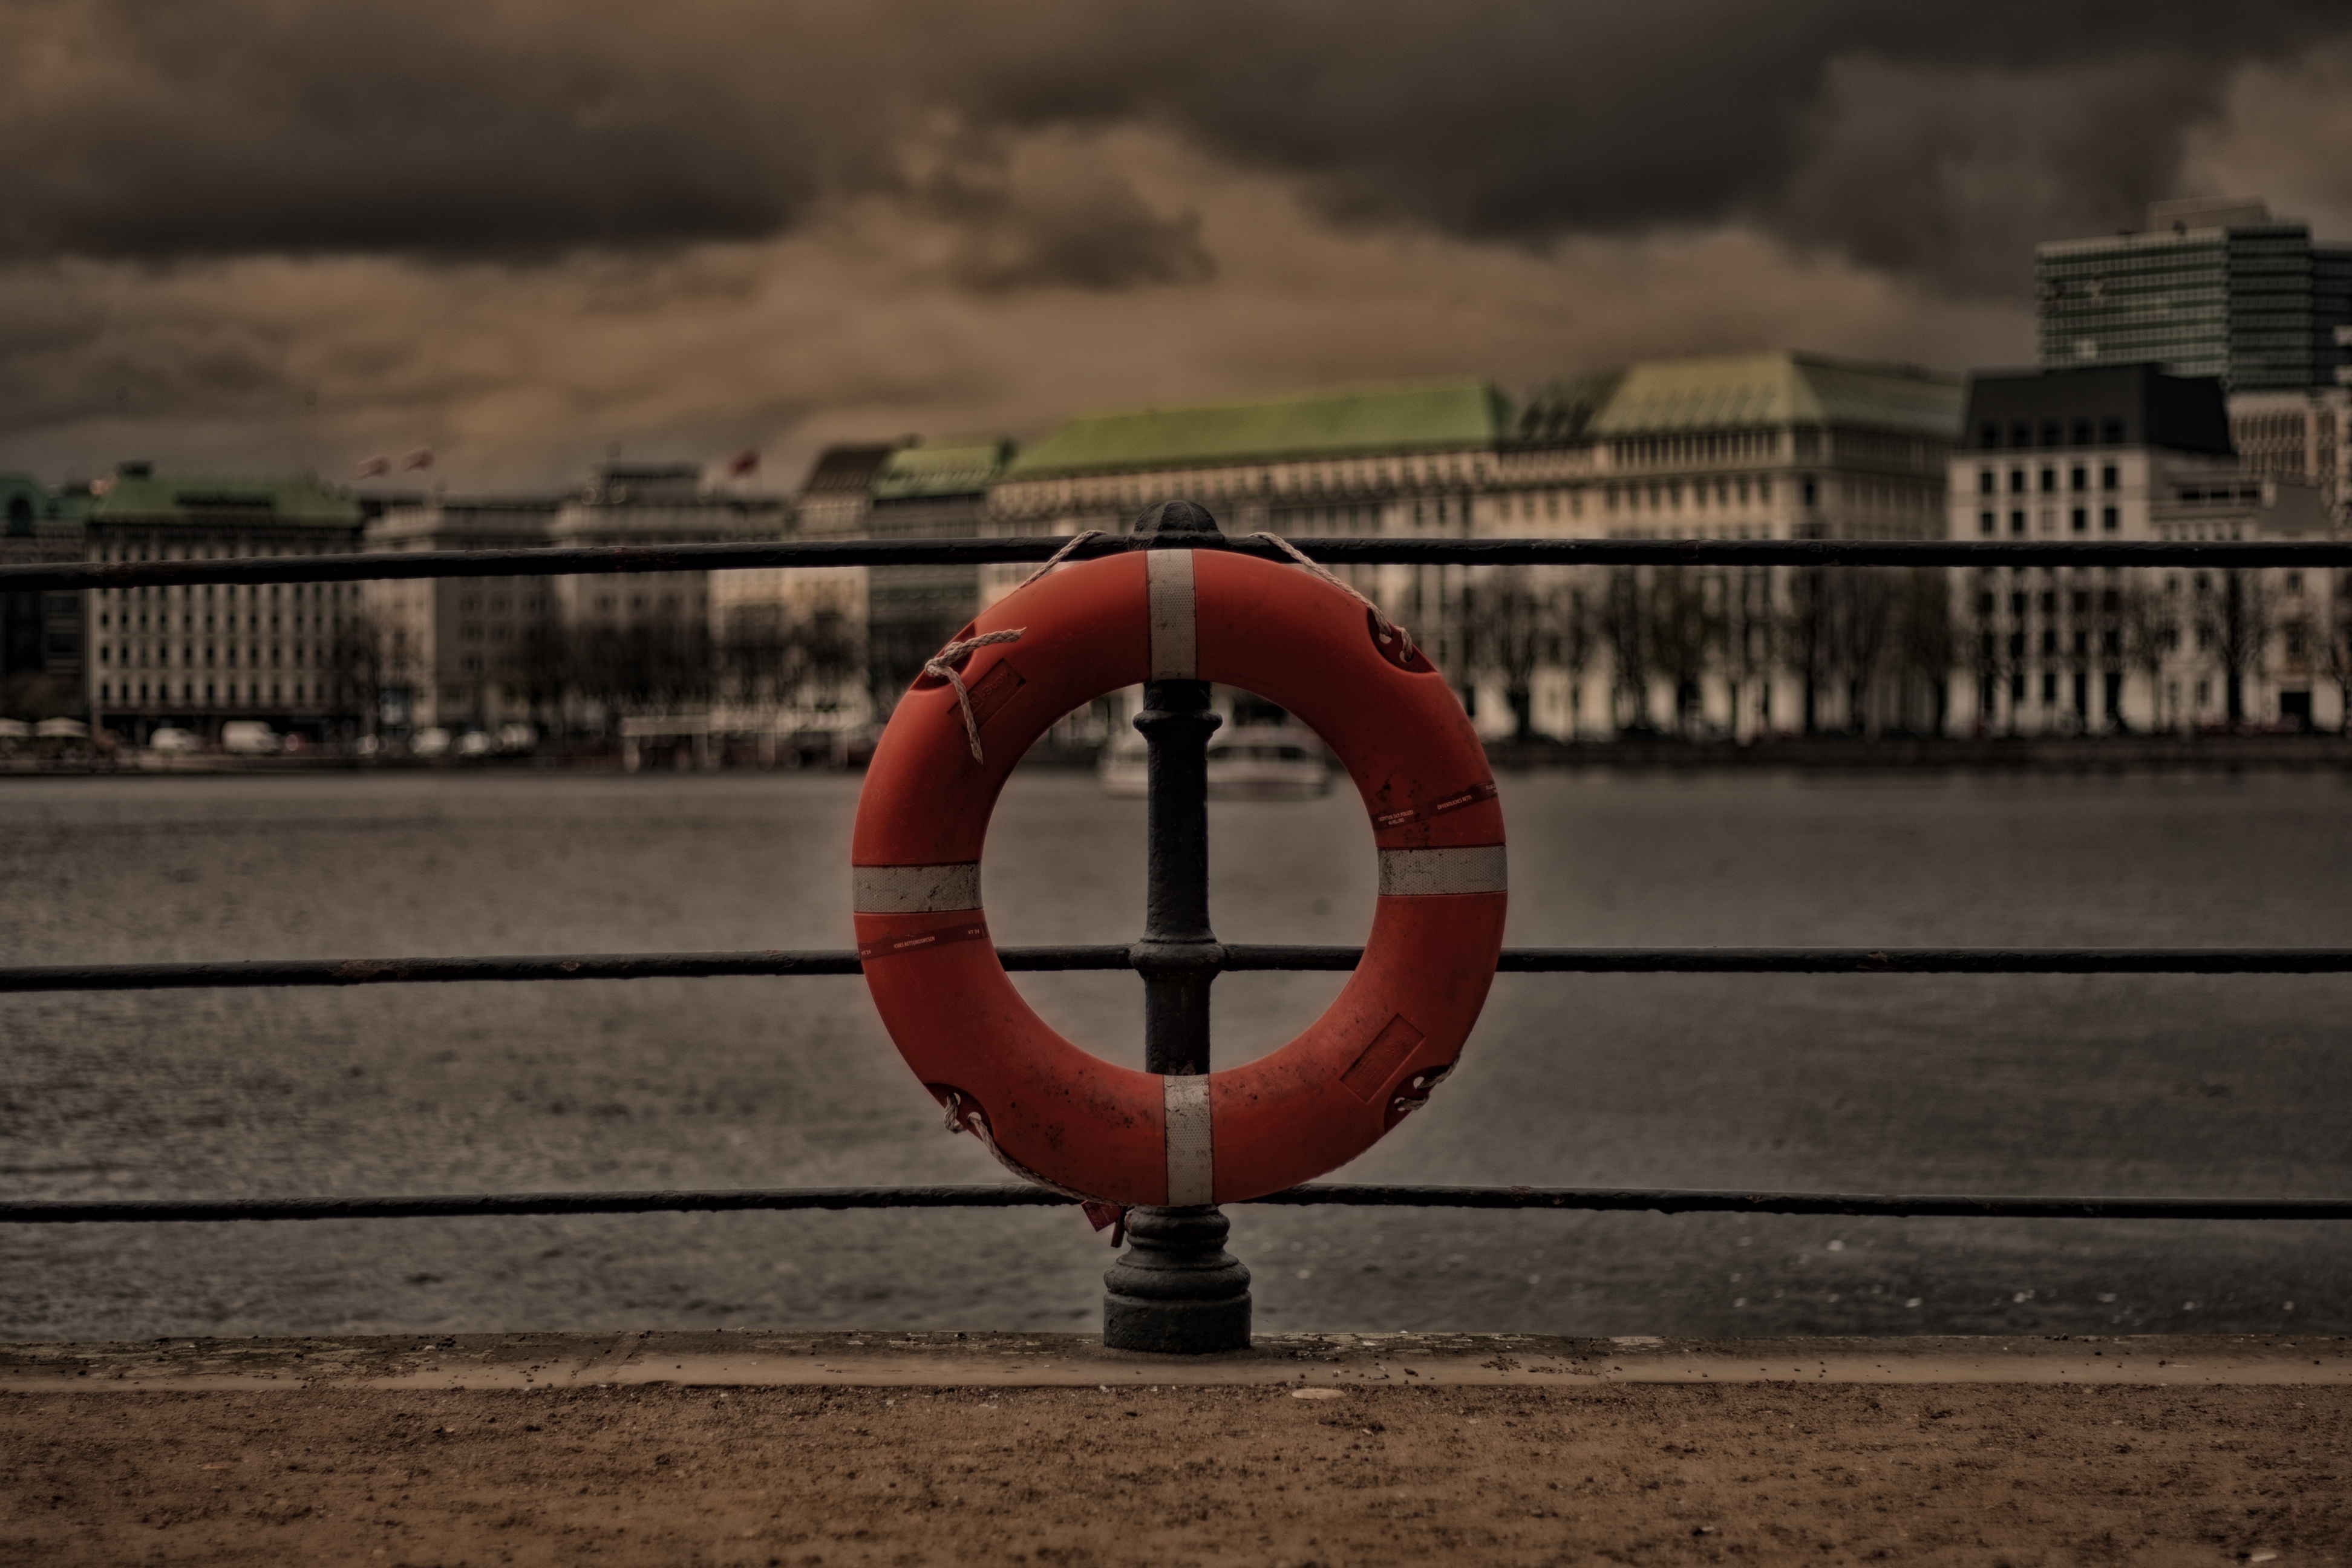
water, morning, city, red, color, hamburg, screenshot, alster, lifebelt, hamburg alster